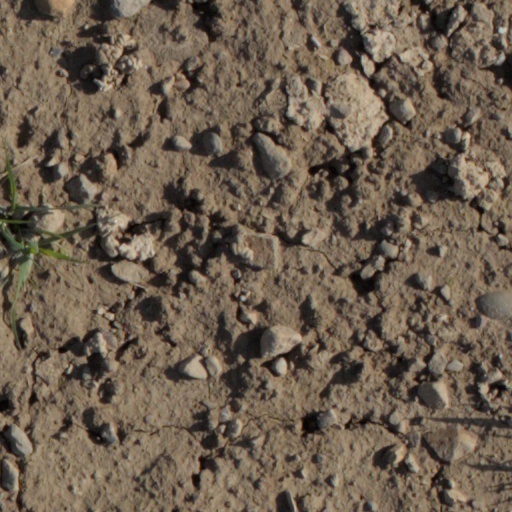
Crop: wheat